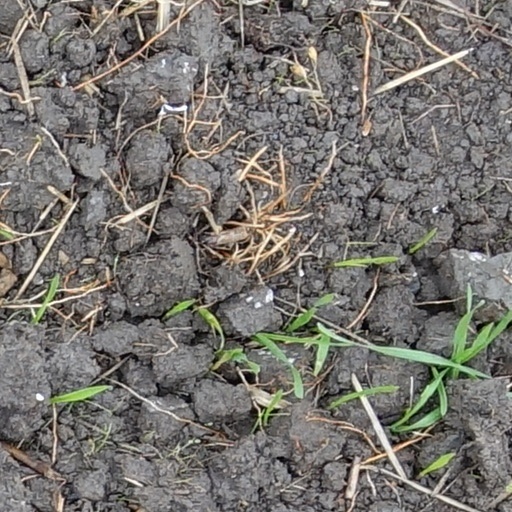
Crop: wheat